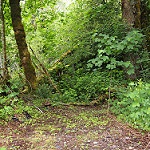
Scene: Outdoor